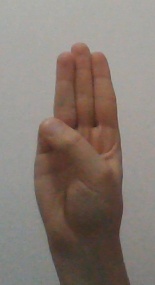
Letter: thaa